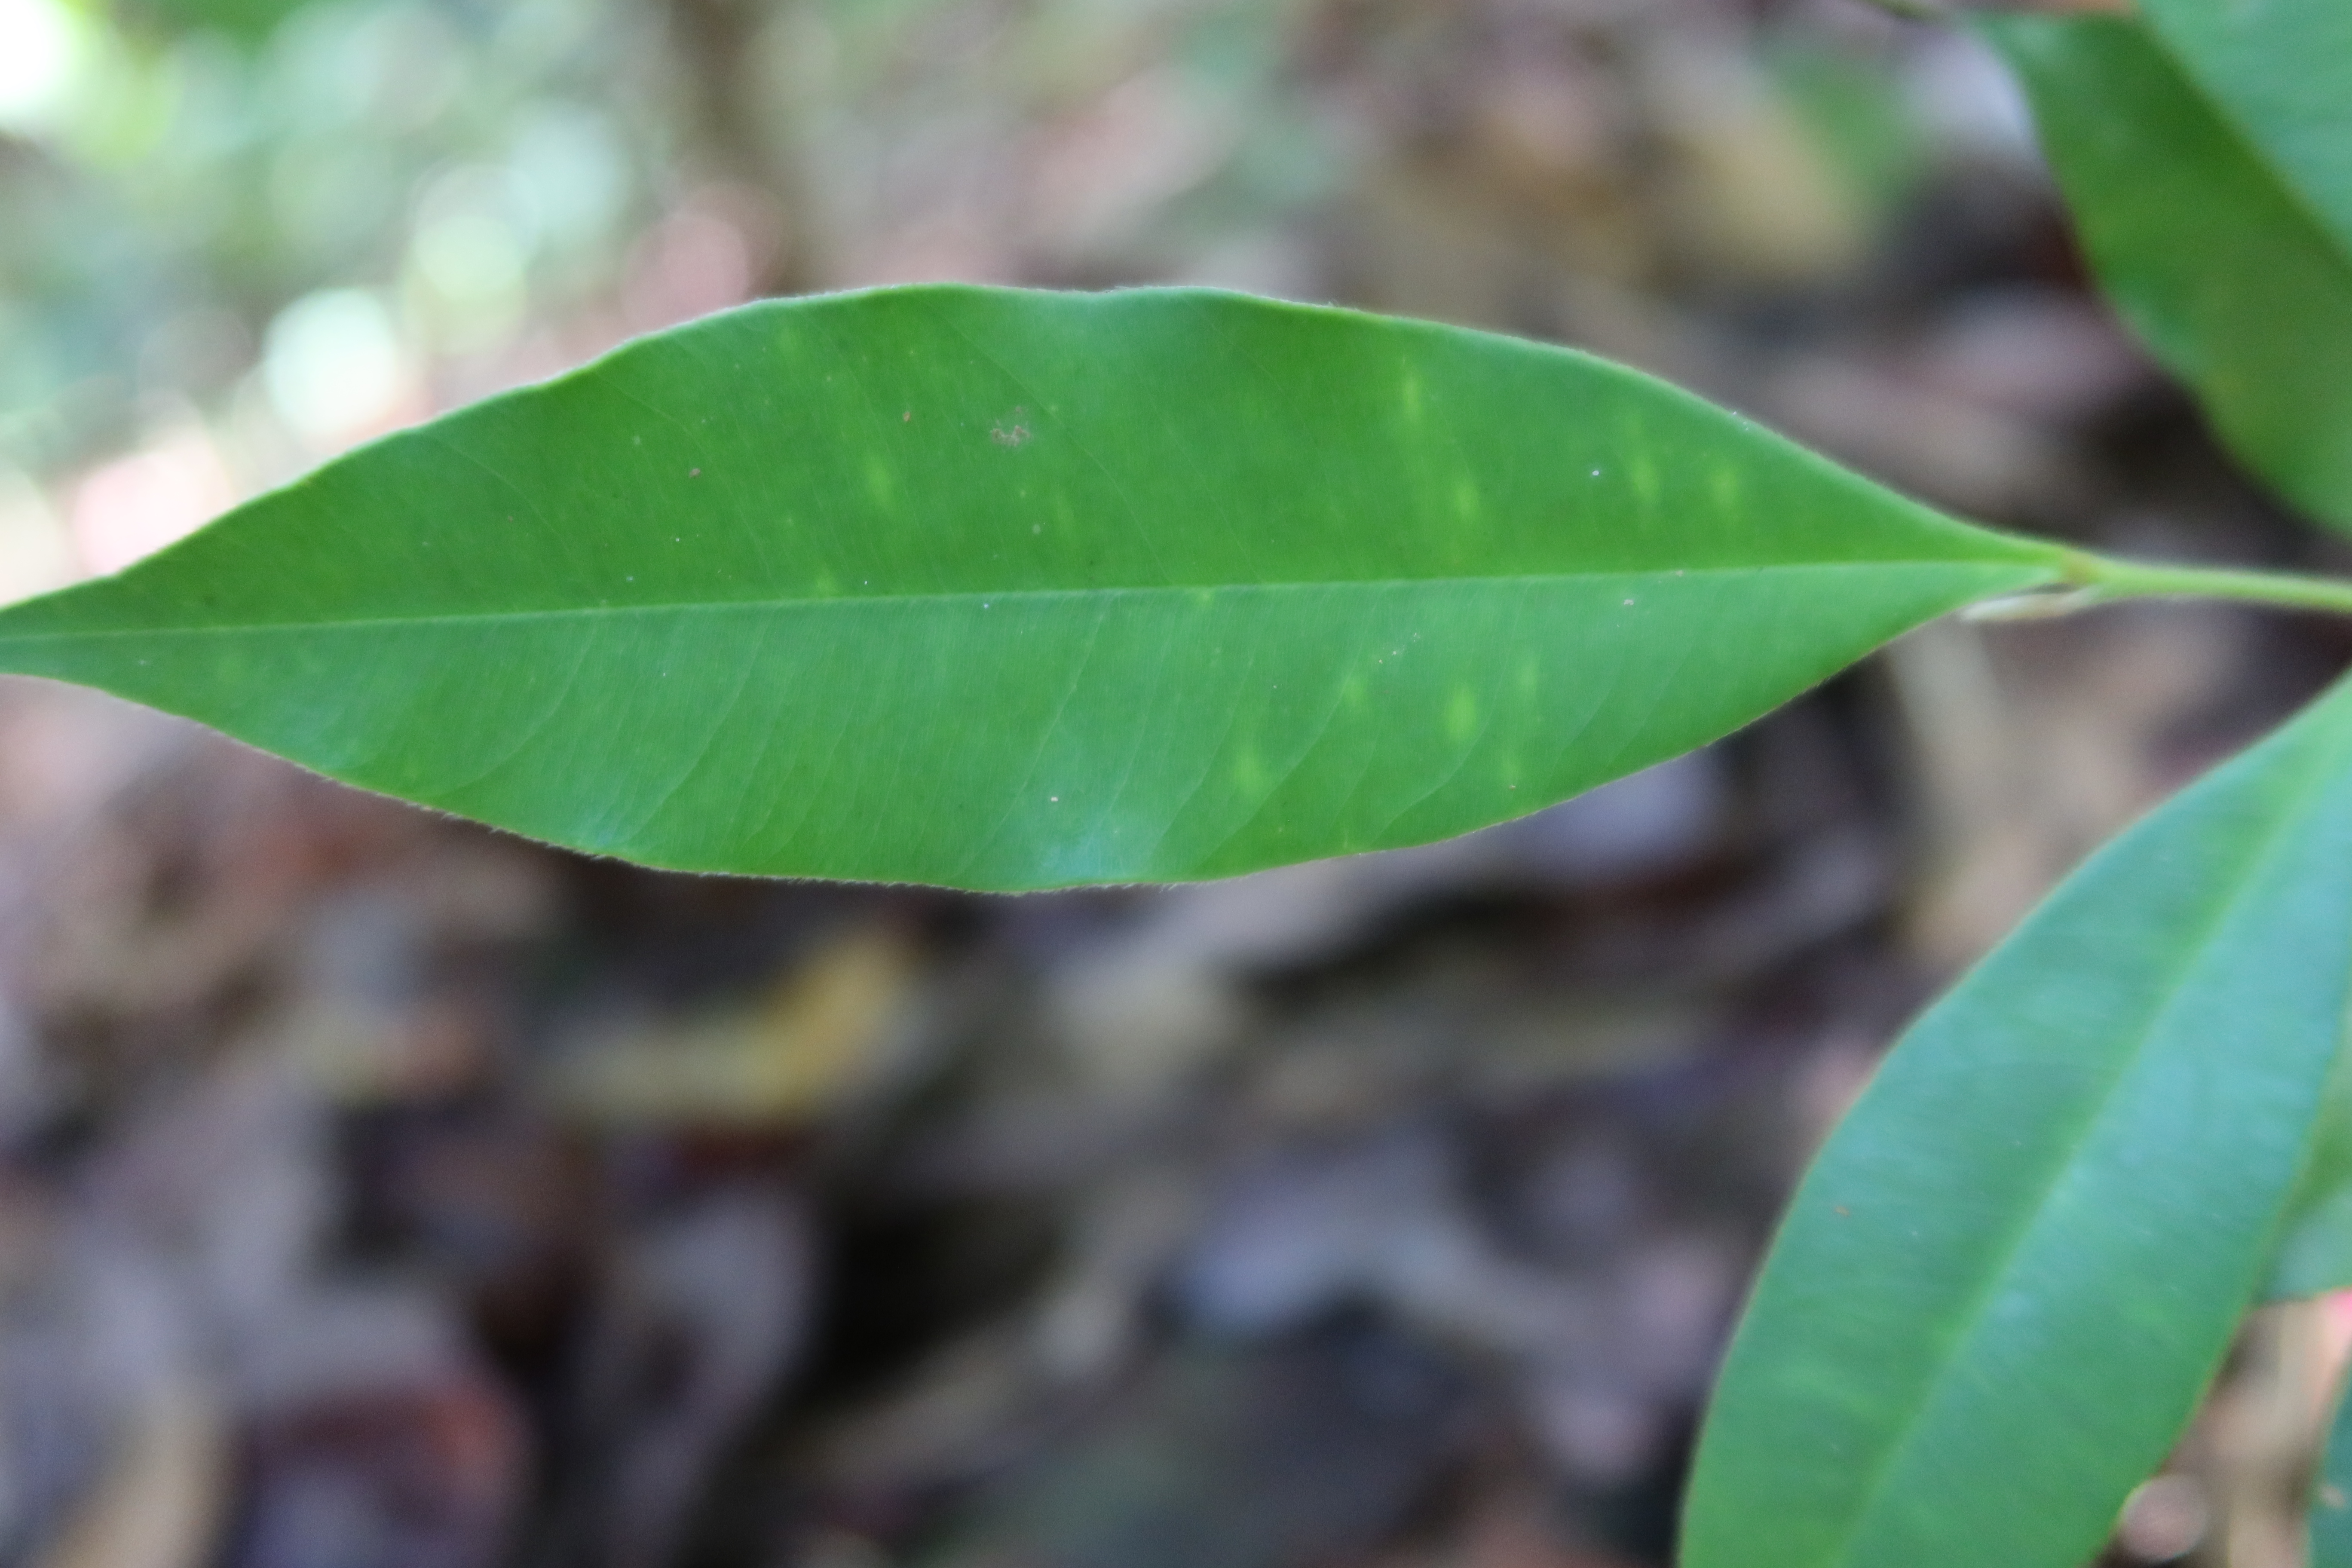
Label: Brown spots